The King of Fighters 2003

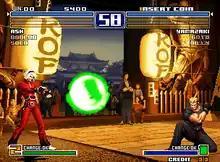
Example of Duolon (right) being summoned by the player to replace Ash (absent) to fight the boss Kusanagi (left). The left health bars indicate the three playable characters while the right bars indicate the boss' health. The bottom bars indicate the energy needed to perform Desperation Moves.

"The King of Fighters 2003" uses the system of teams composed of three members but with major changes. It also uses a Multi-Shift format that allows players to change characters in the middle of a fight, similar to that was used in "". When the "Change OK" sign is displayed above the Power Gauge, the player can do a Quick Shift and change characters immediately, or perform a Switch-Off Attack against the opponent that will consume one Power Gauge stock.